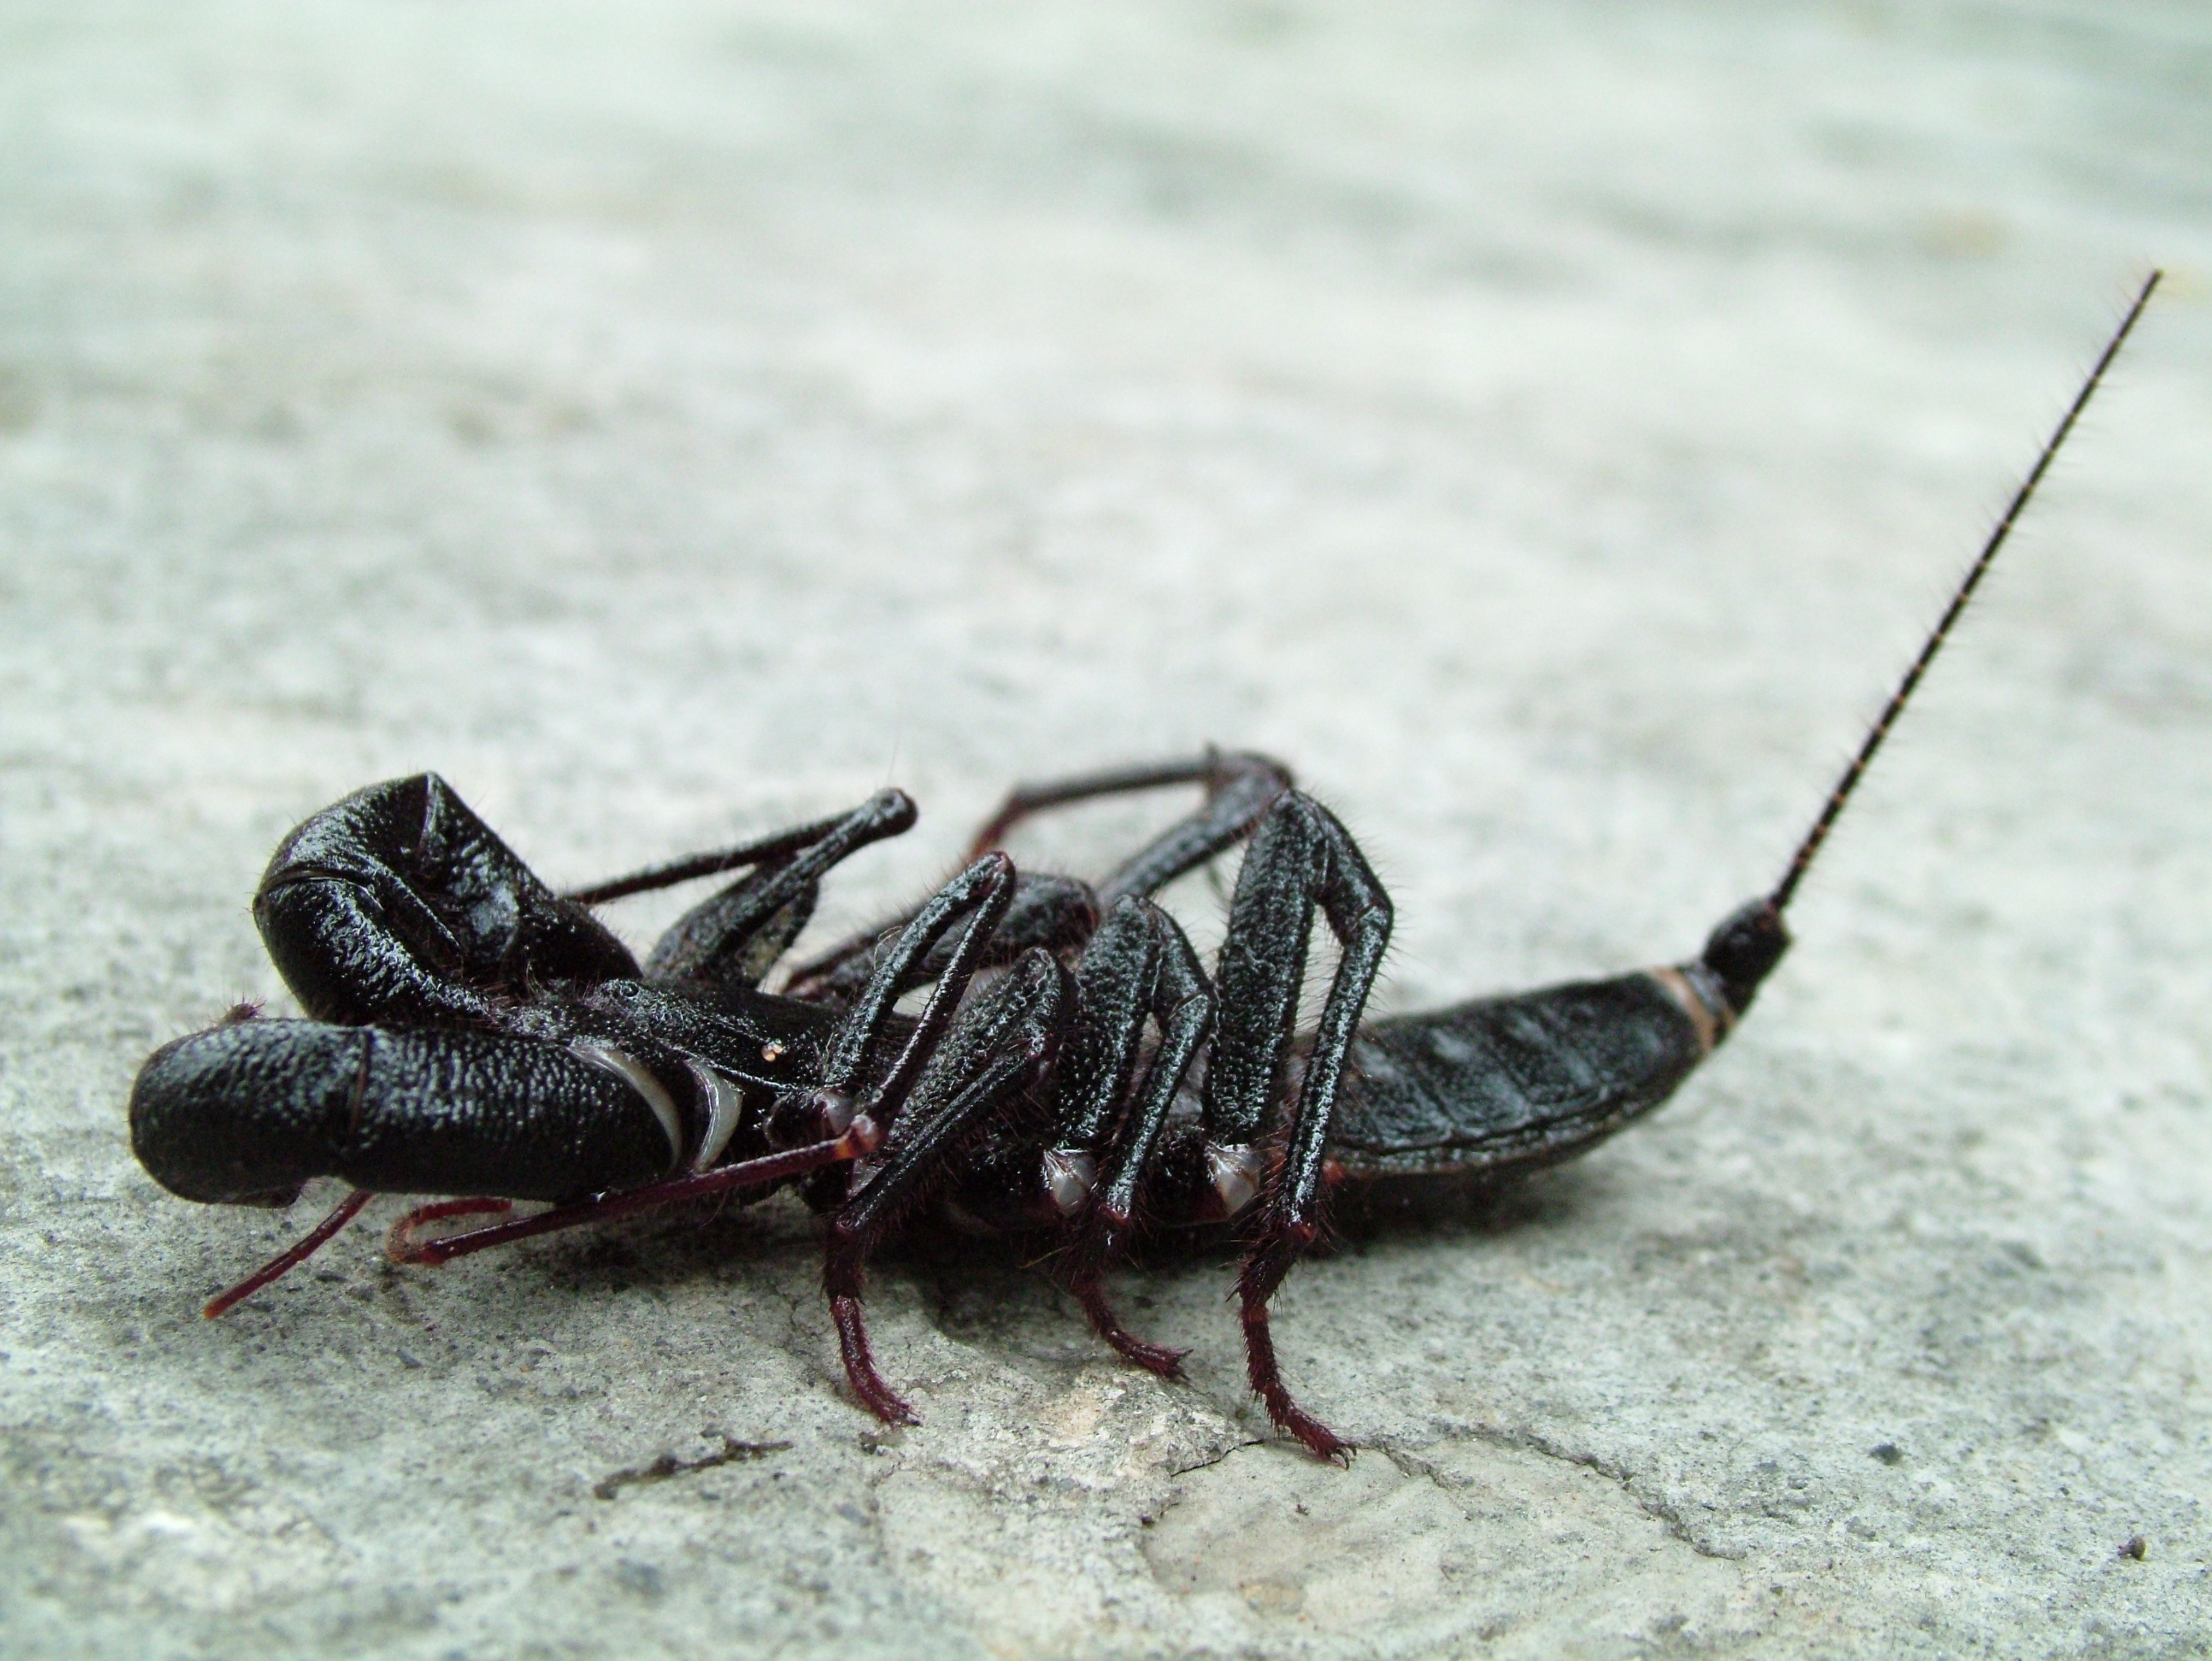
nature, insect, fauna, invertebrate, spider, animals, arachnid, insects, macro photography, arthropod